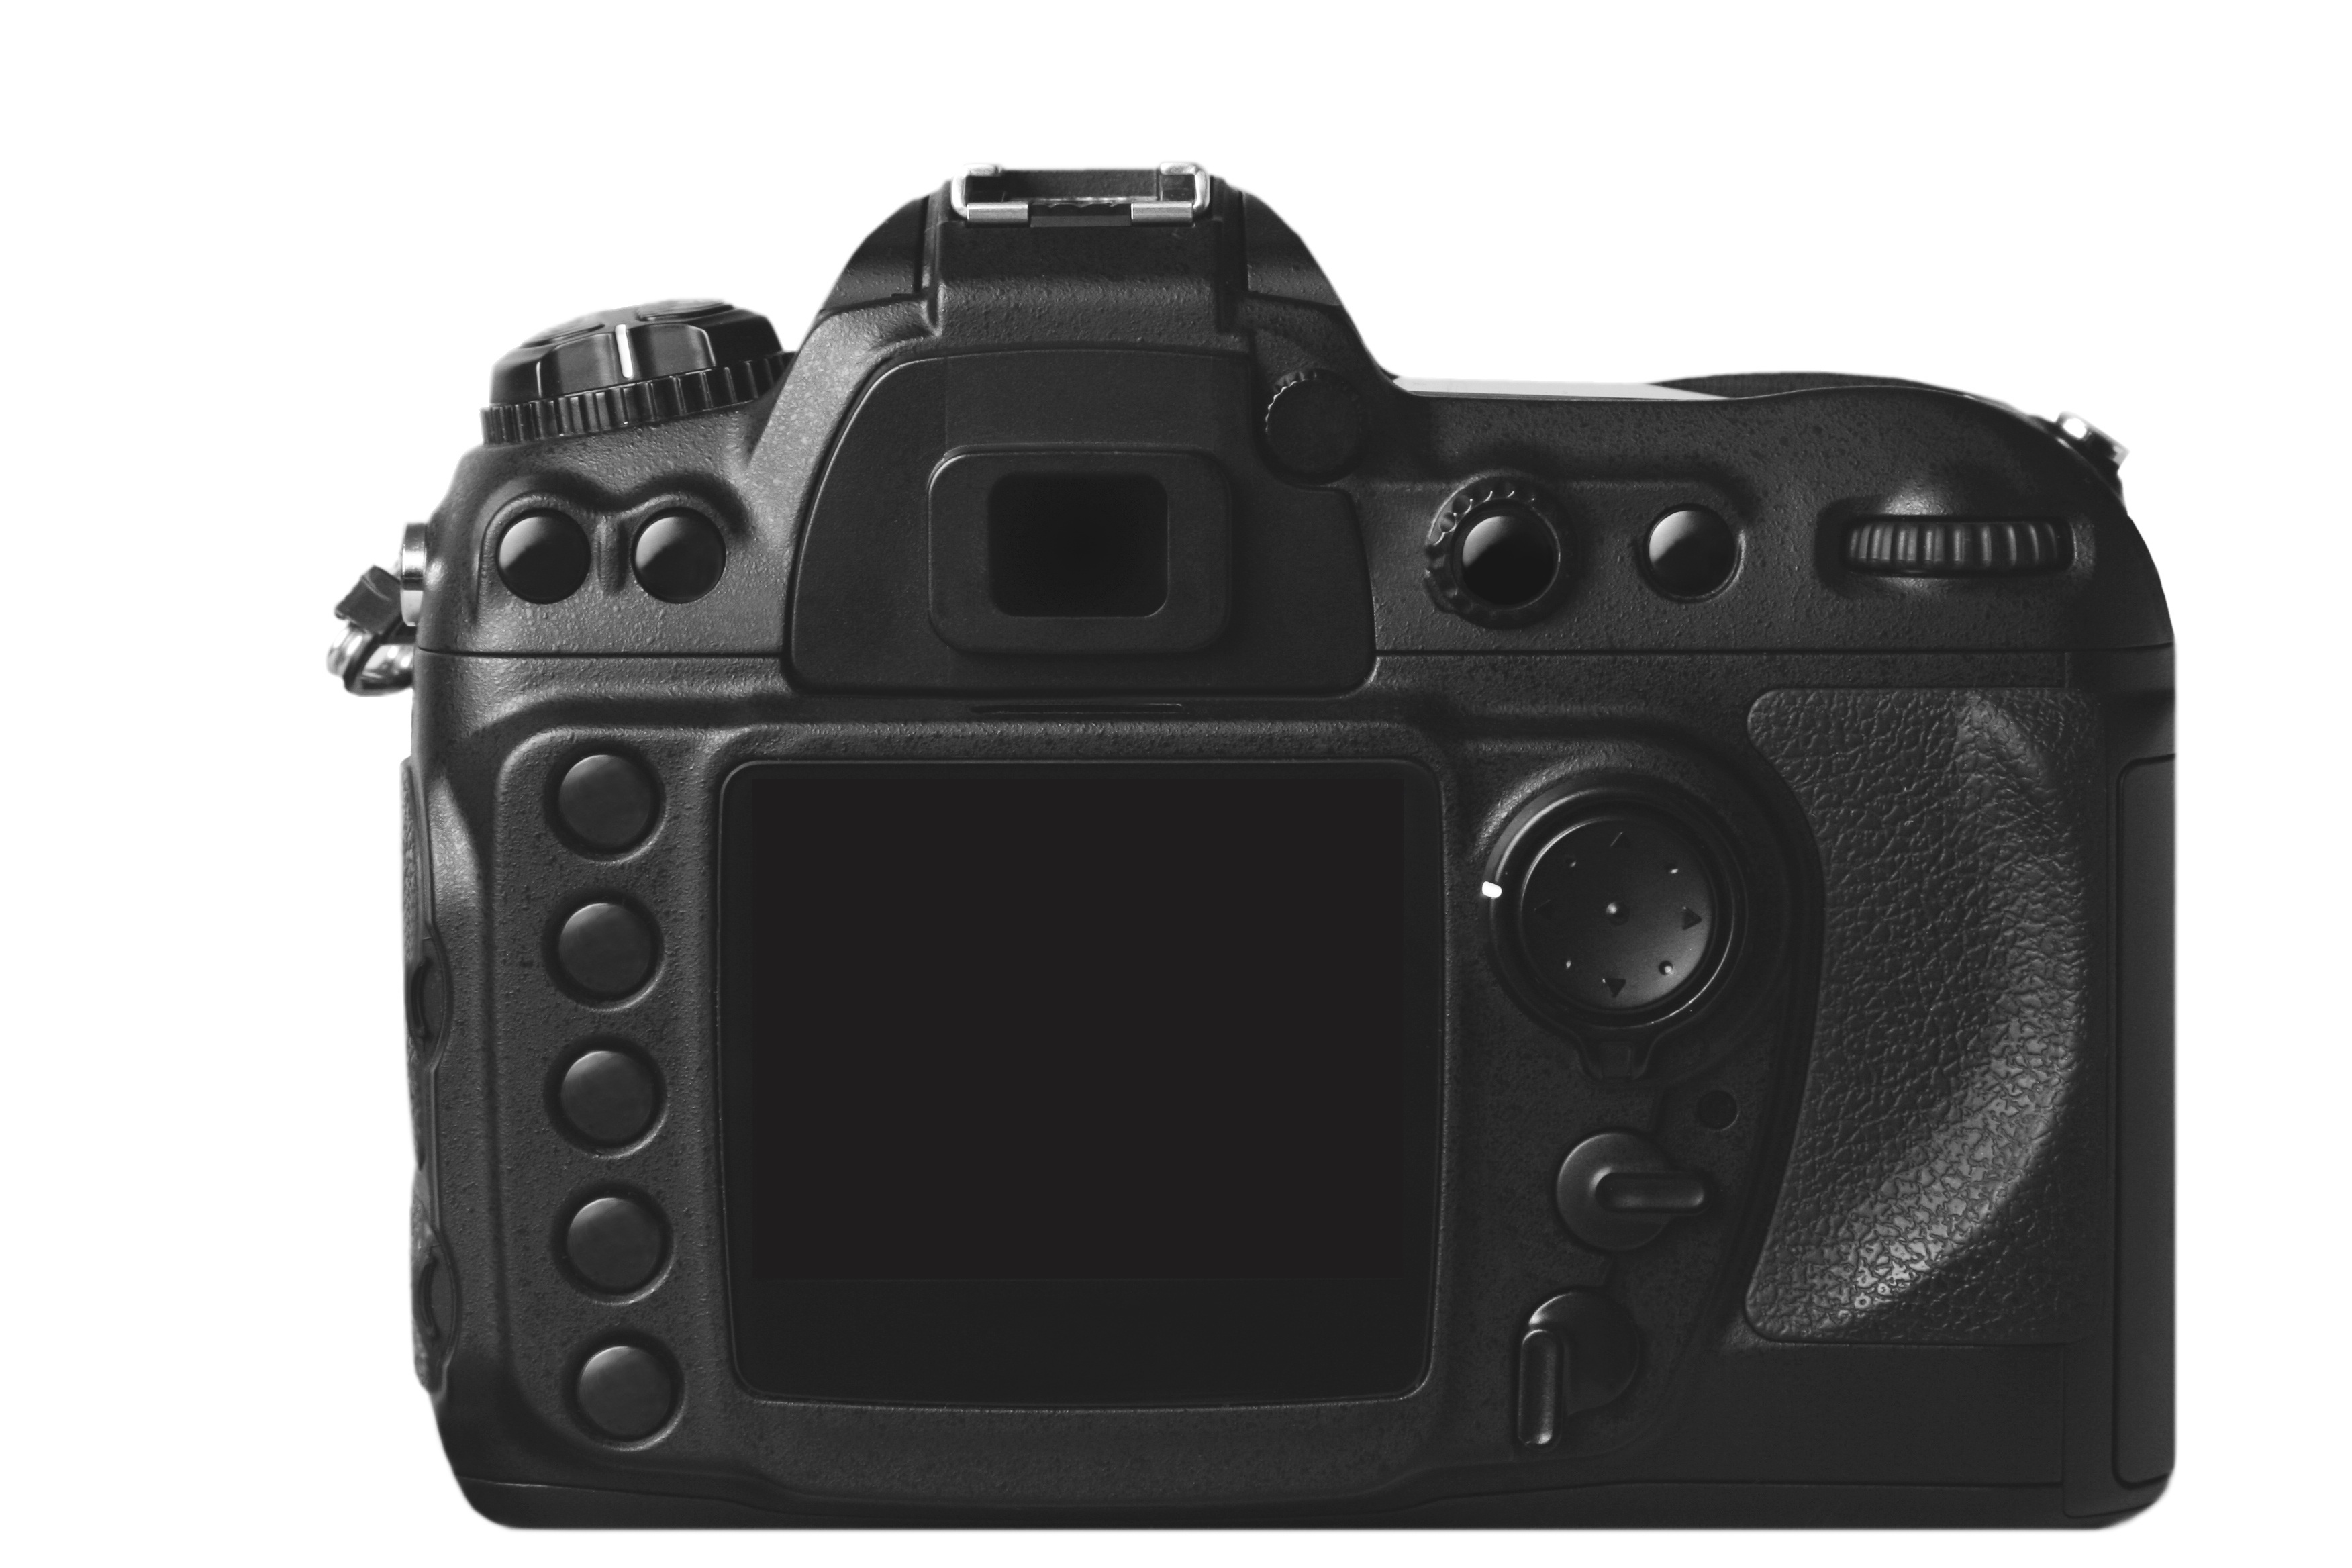
camera, photography, photographer, photo, nikon, photographic equipment, digital camera, digital, photograph, camera lens, slr camera, photo camera, digicam, photo accessories, digital slr, cameras optics